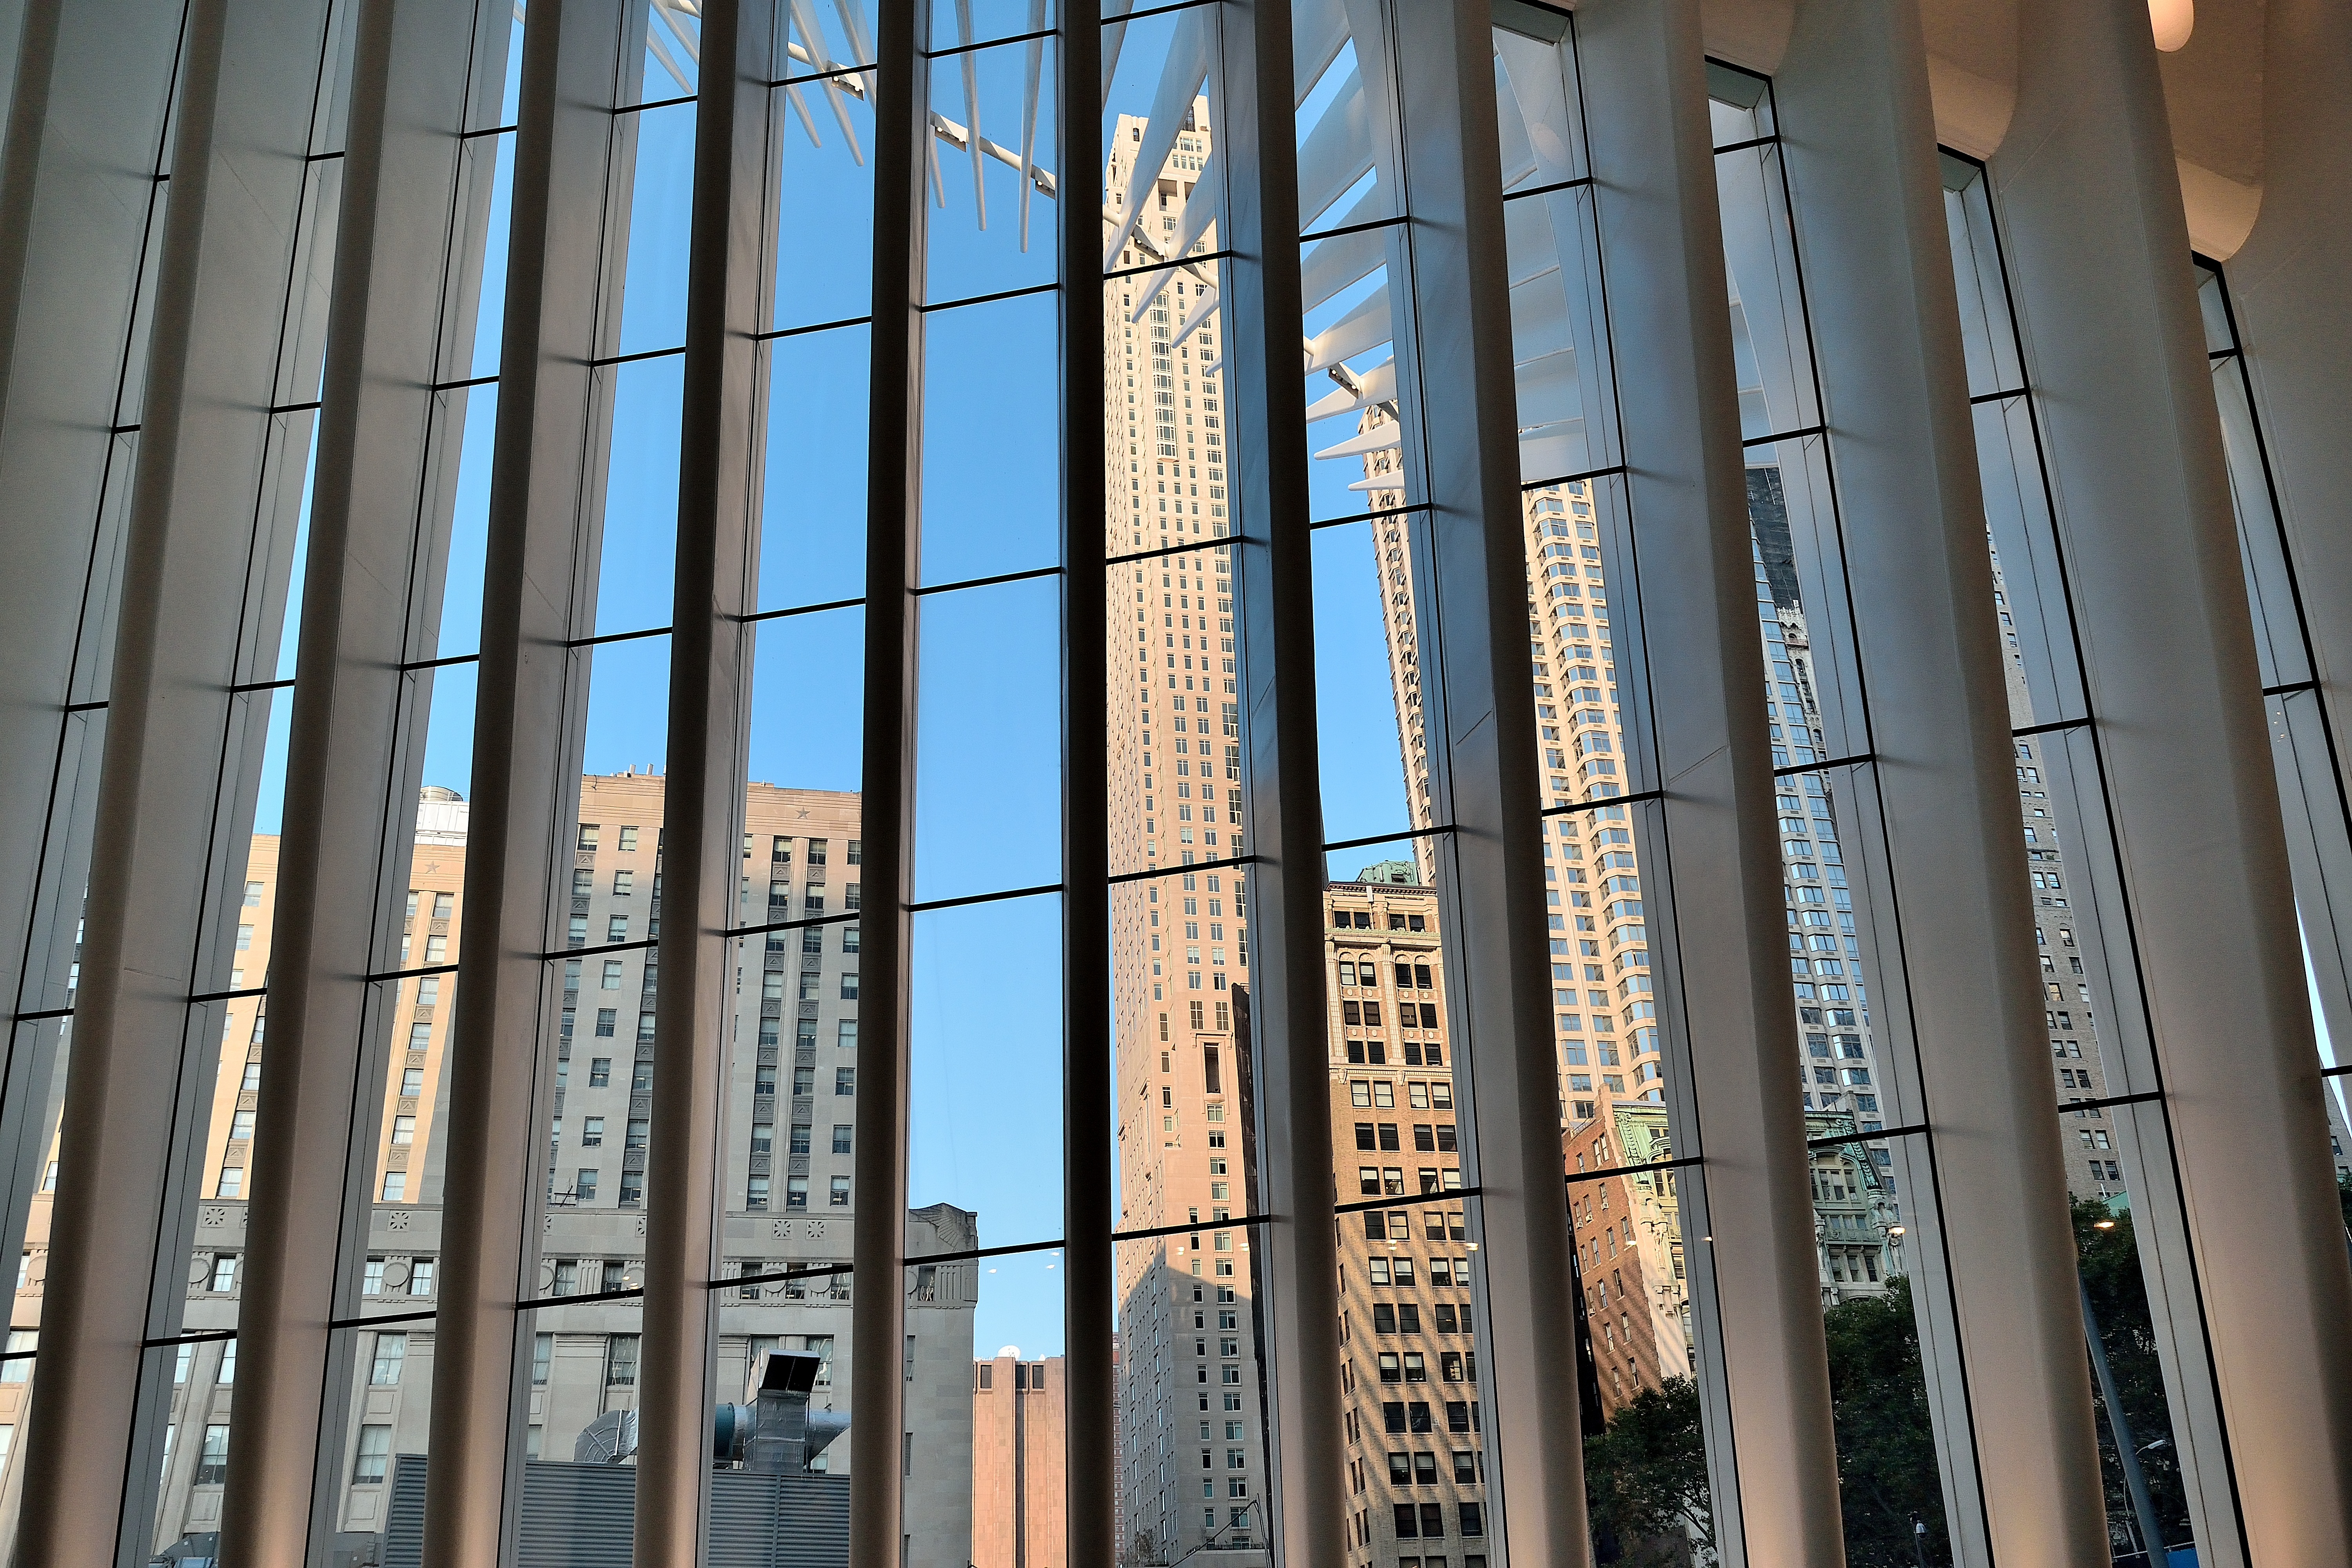
architecture, window, view, building, skyscraper, new york, manhattan, downtown, line, facade, tower block, symmetry, urban area